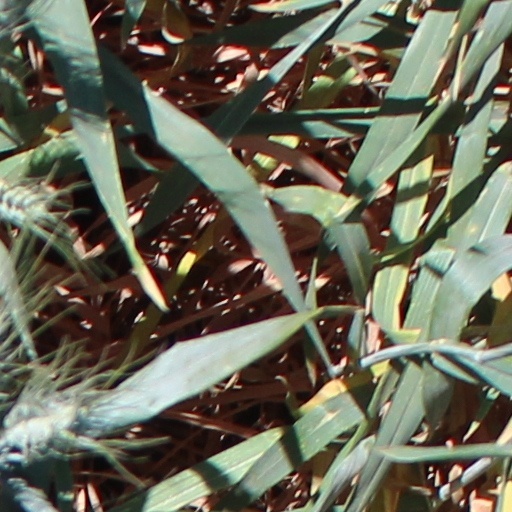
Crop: wheat